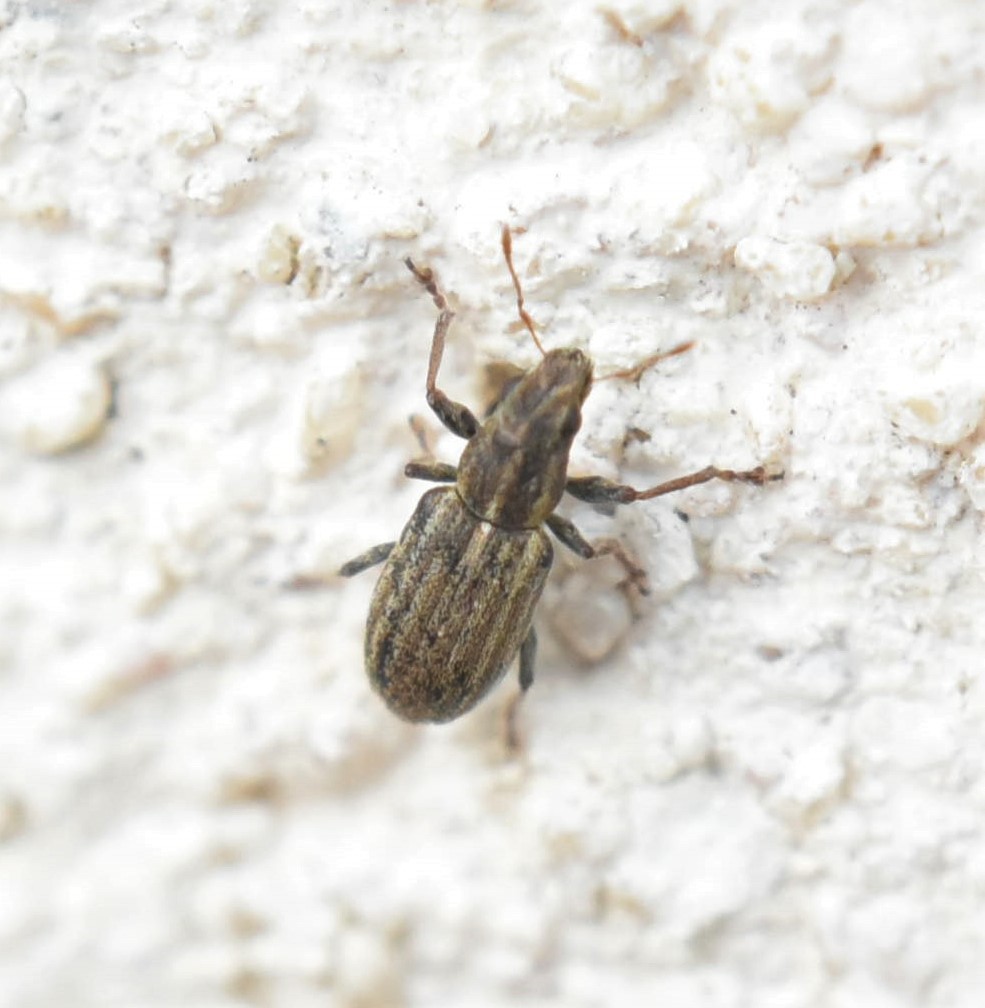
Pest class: pea_leaf_weevil